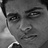
Emotion: neutral